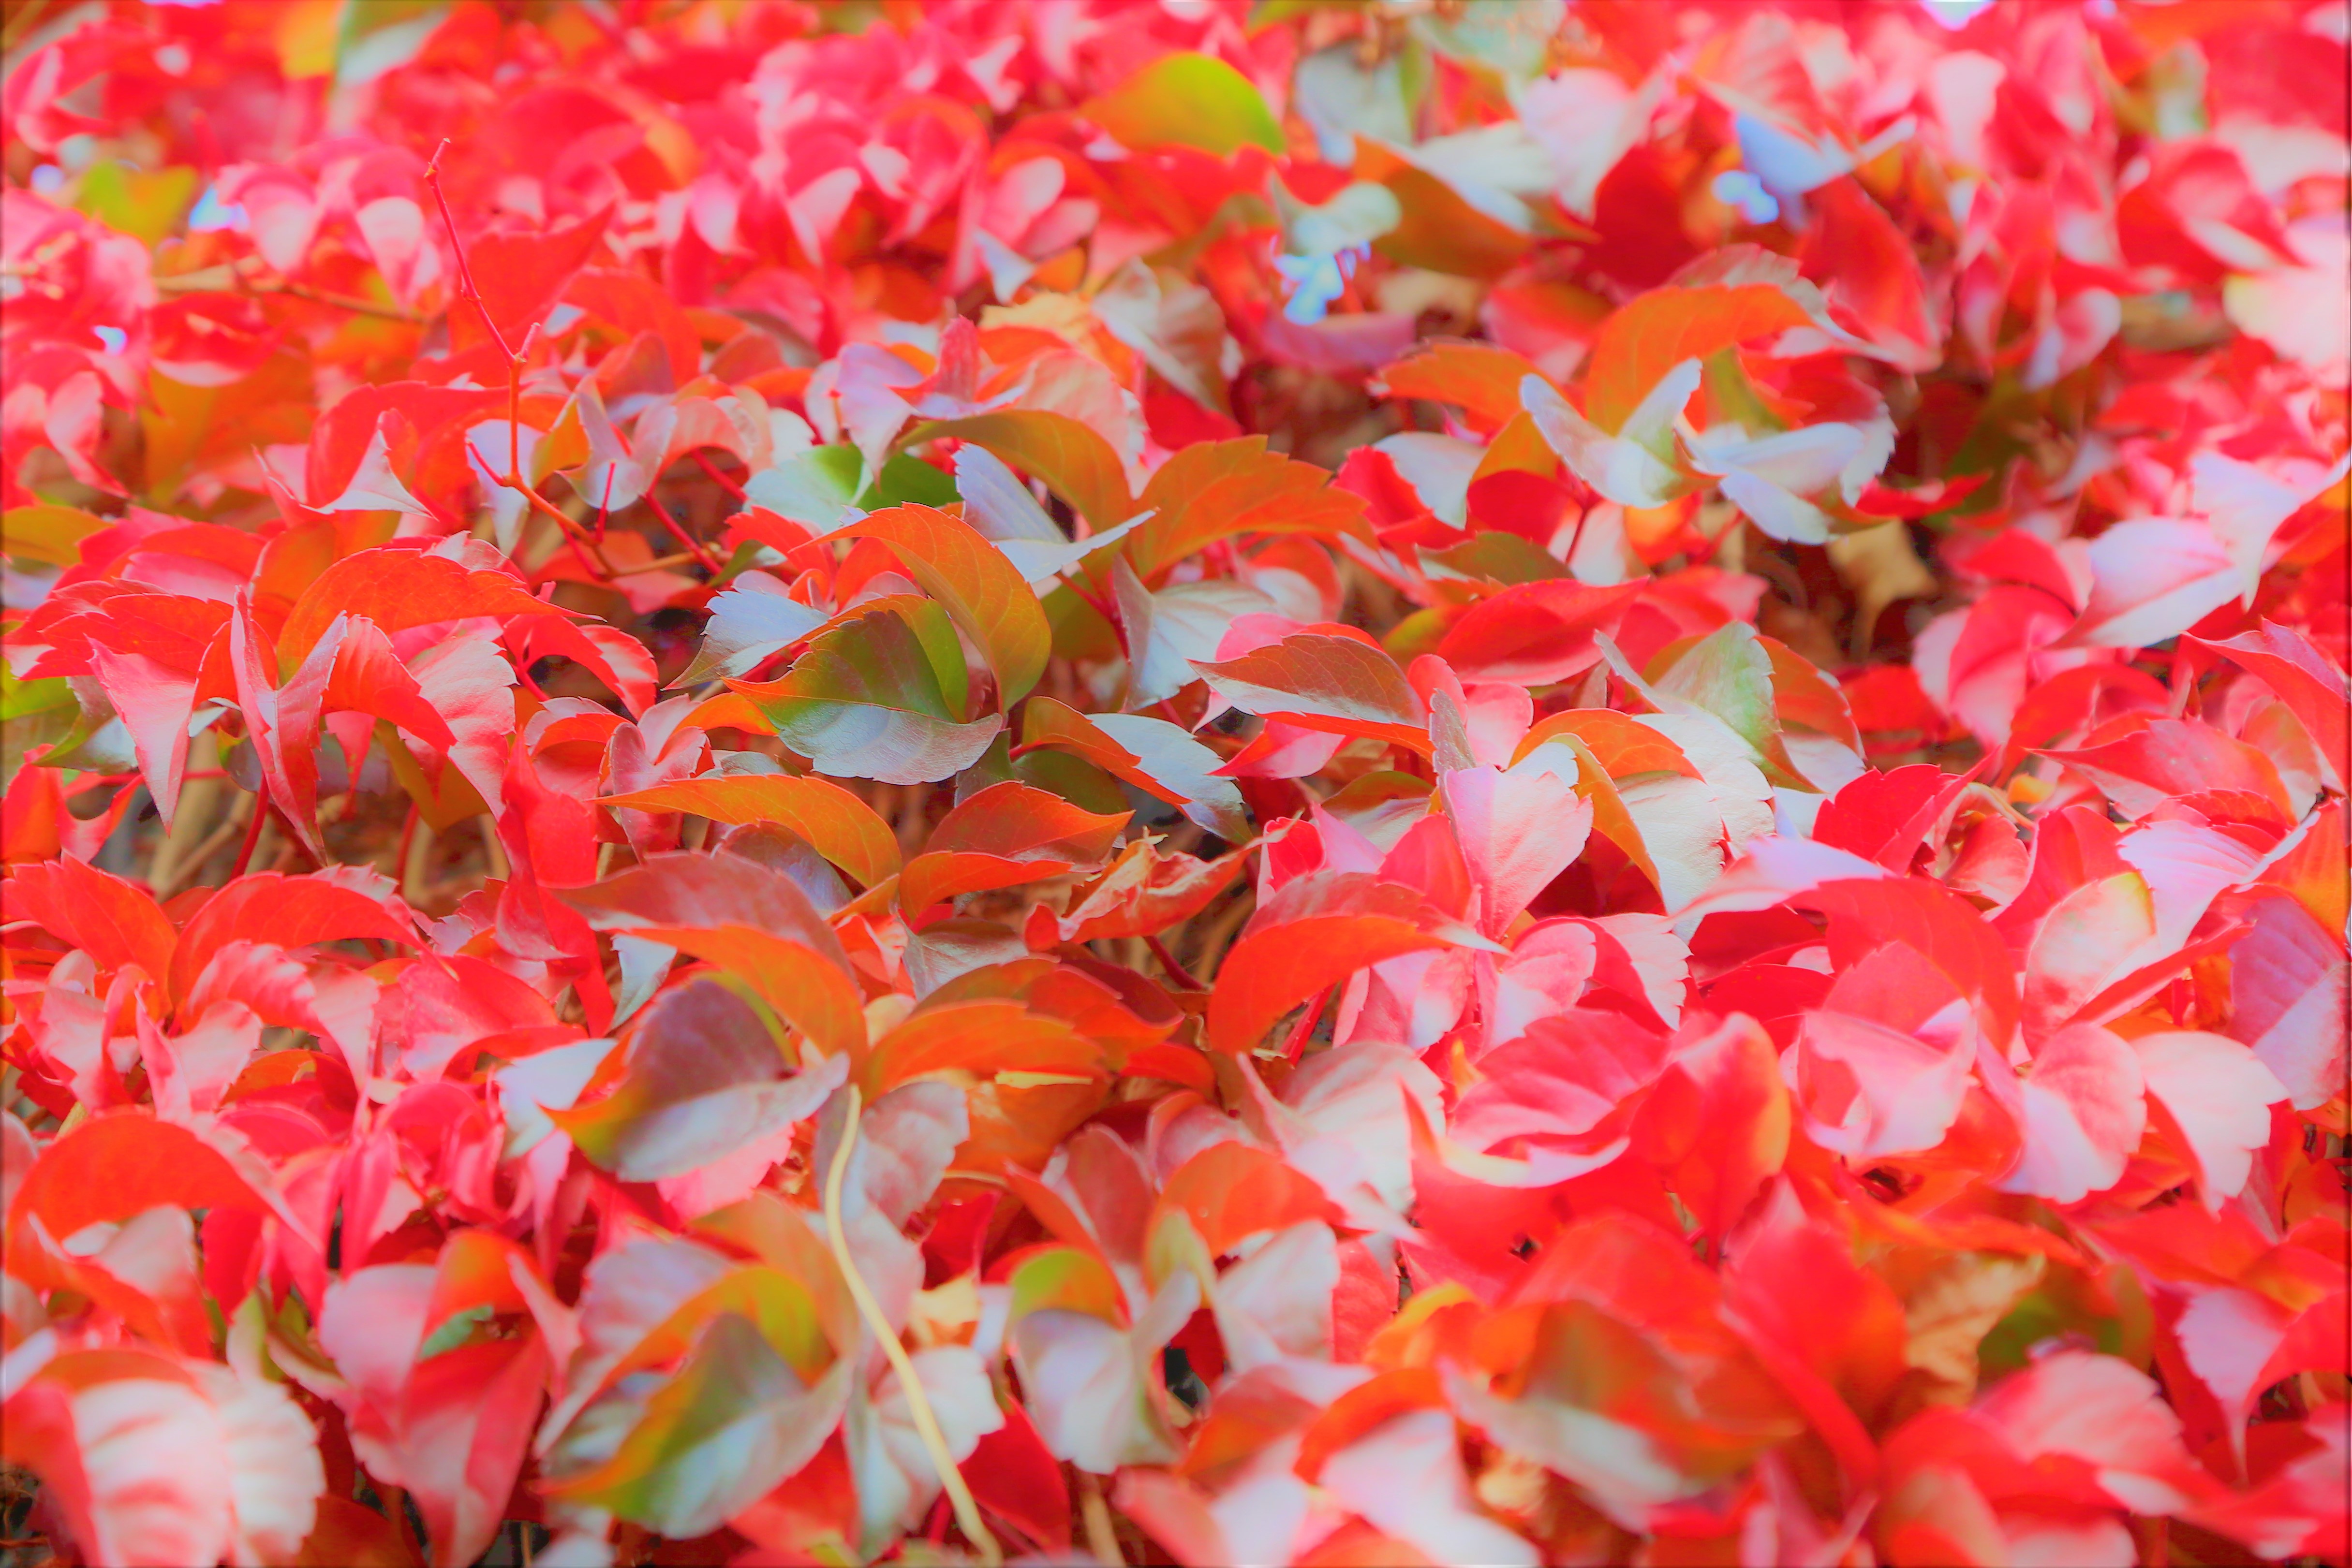
leaf, autumn, colorful, nature, beautiful, yellow, red, tree, branch, plant, flower, petal, perennial plant, deciduous